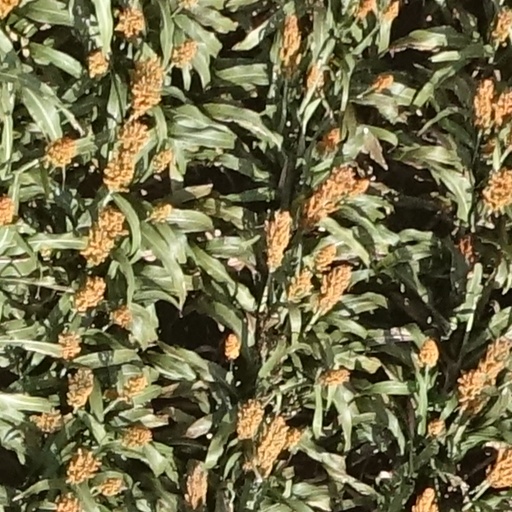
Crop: sorghum